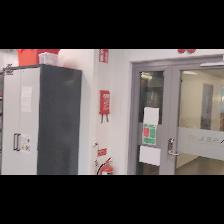
Label: NonHuman